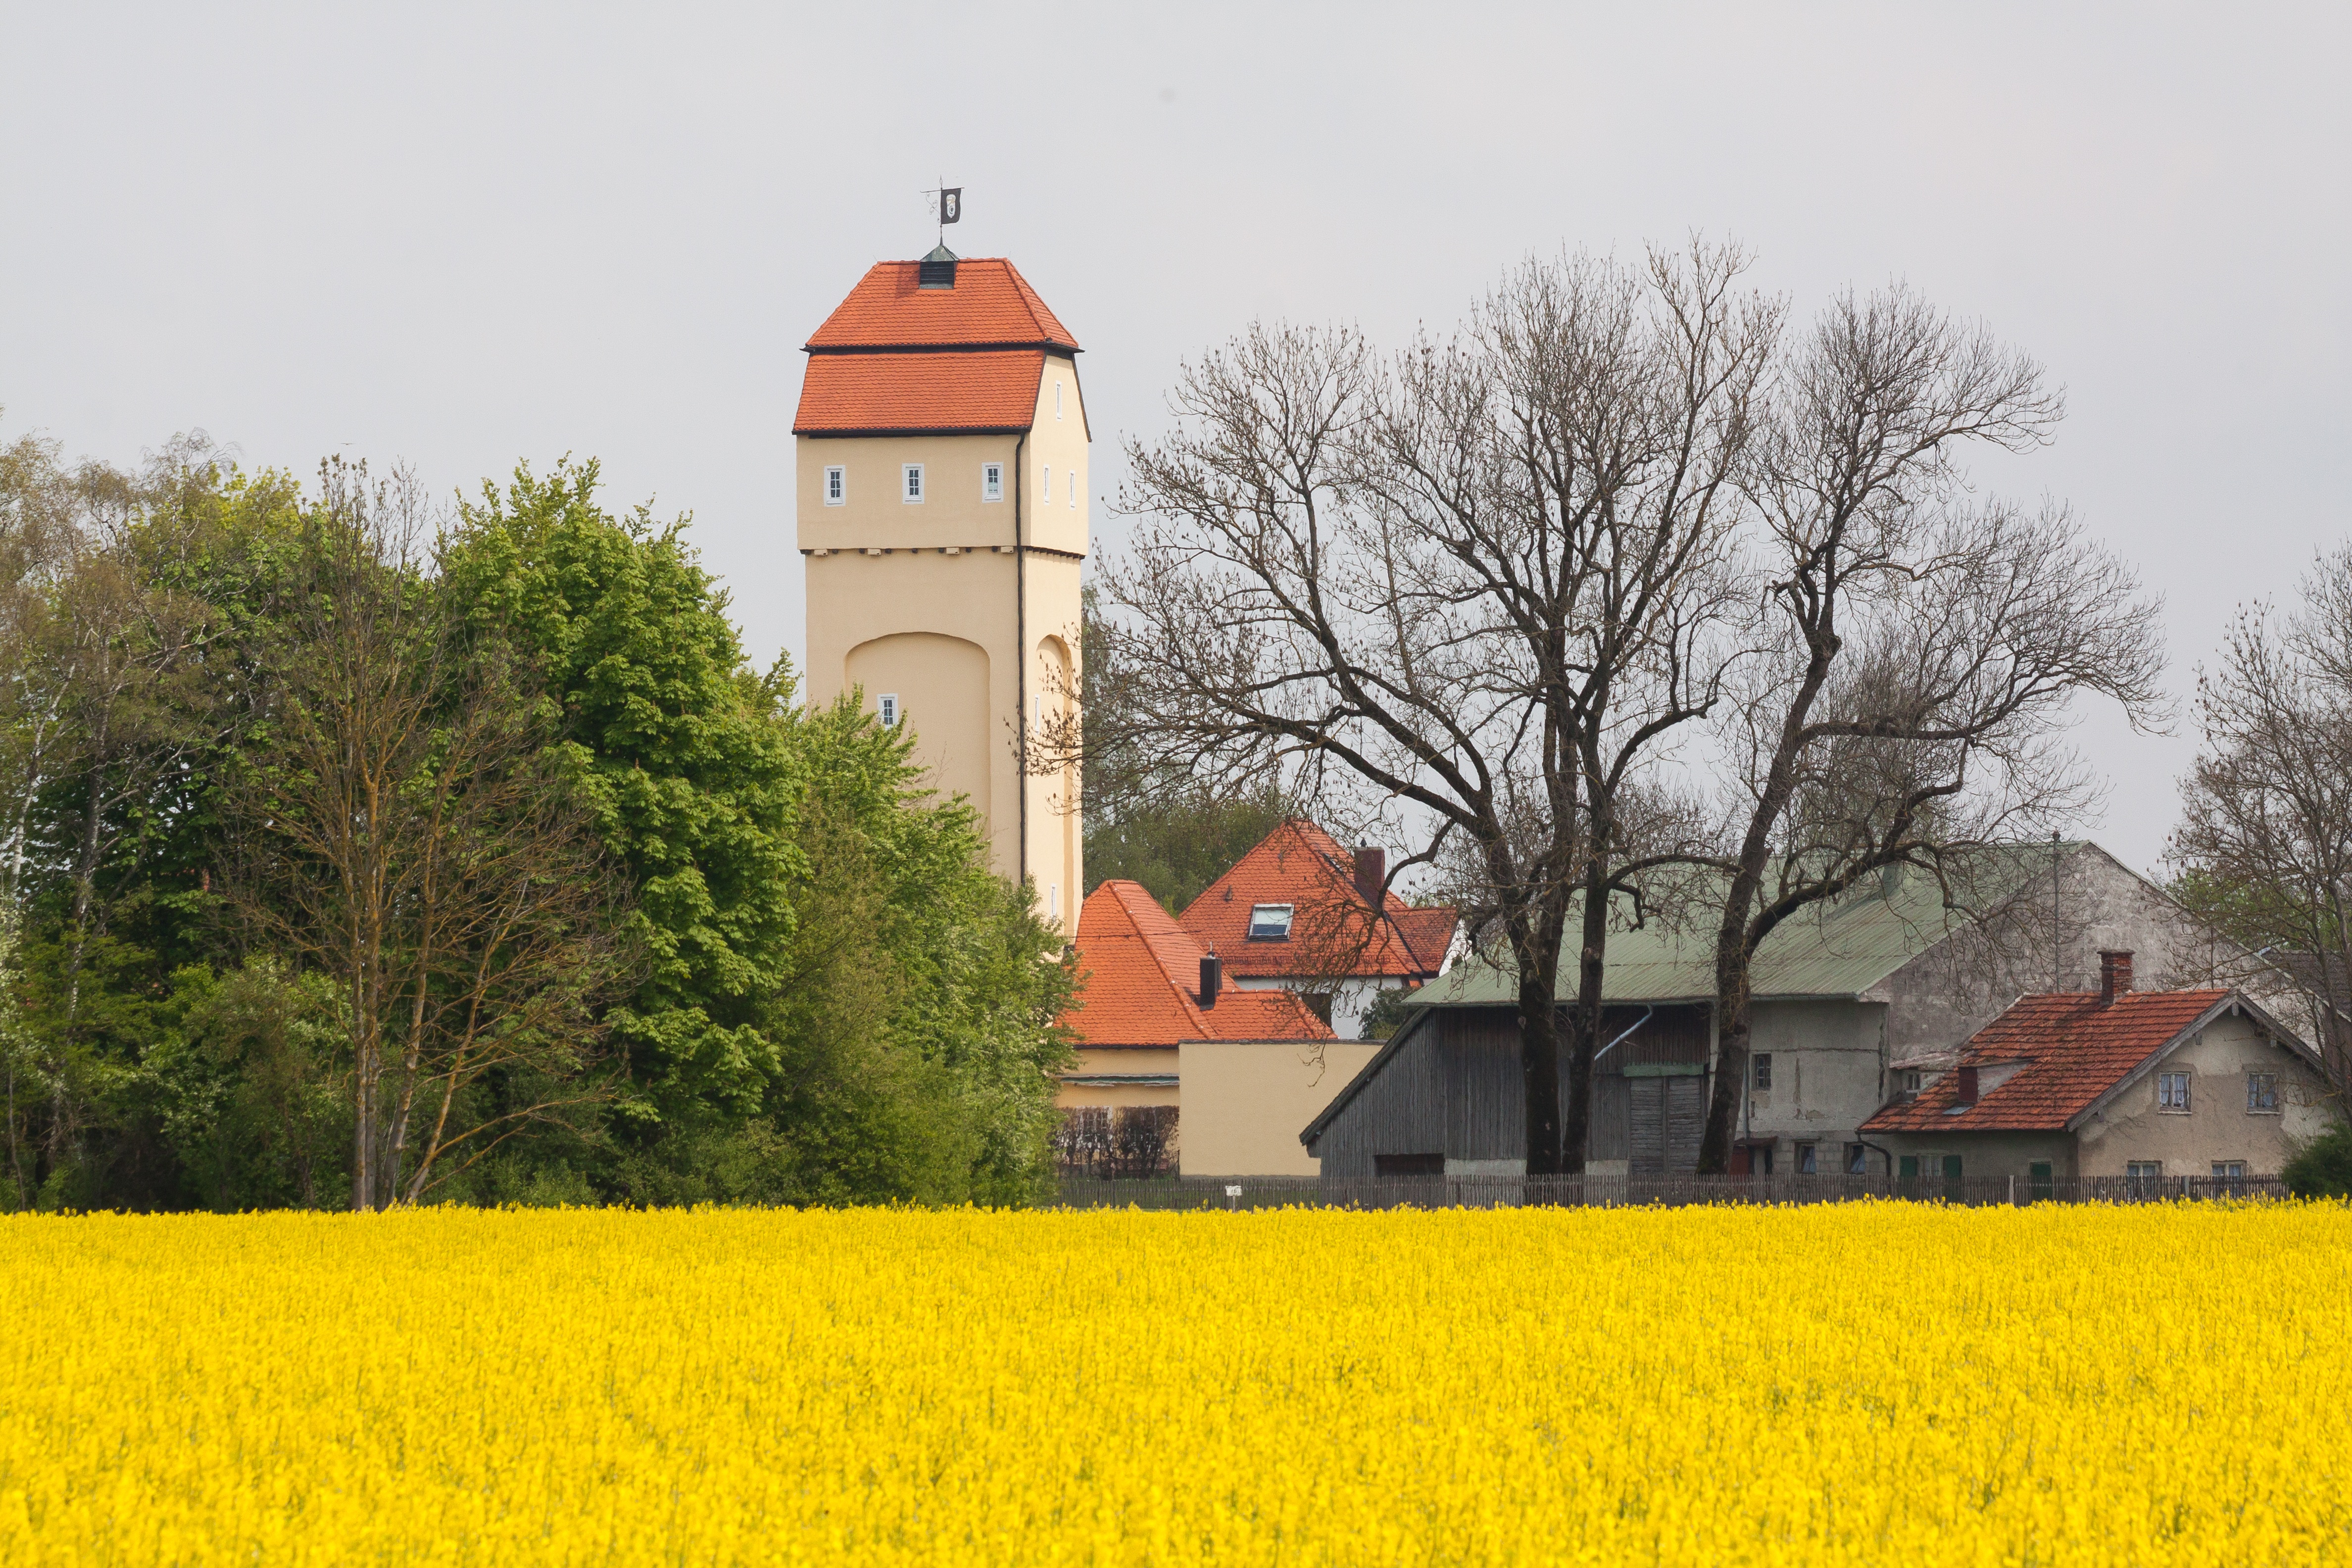
landscape, tree, nature, plant, field, farm, prairie, flower, food, spring, tower, produce, vegetable, rest, yellow, agriculture, rapeseed, water tower, may, brassica, hof, homestead, recovery, rural area, oilseed rape, operation, flowering plant, field of rapeseeds, land plant